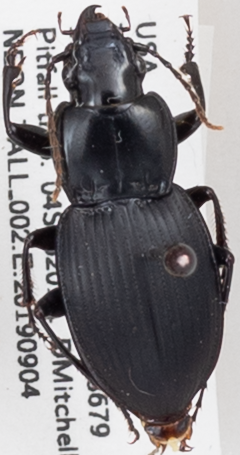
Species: Cyclotrachelus convivus
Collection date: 2019-09-04
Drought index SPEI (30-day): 1.038
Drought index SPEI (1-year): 0.966
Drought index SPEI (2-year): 0.594